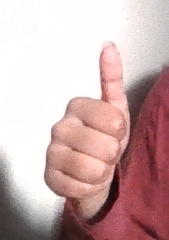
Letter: aleff